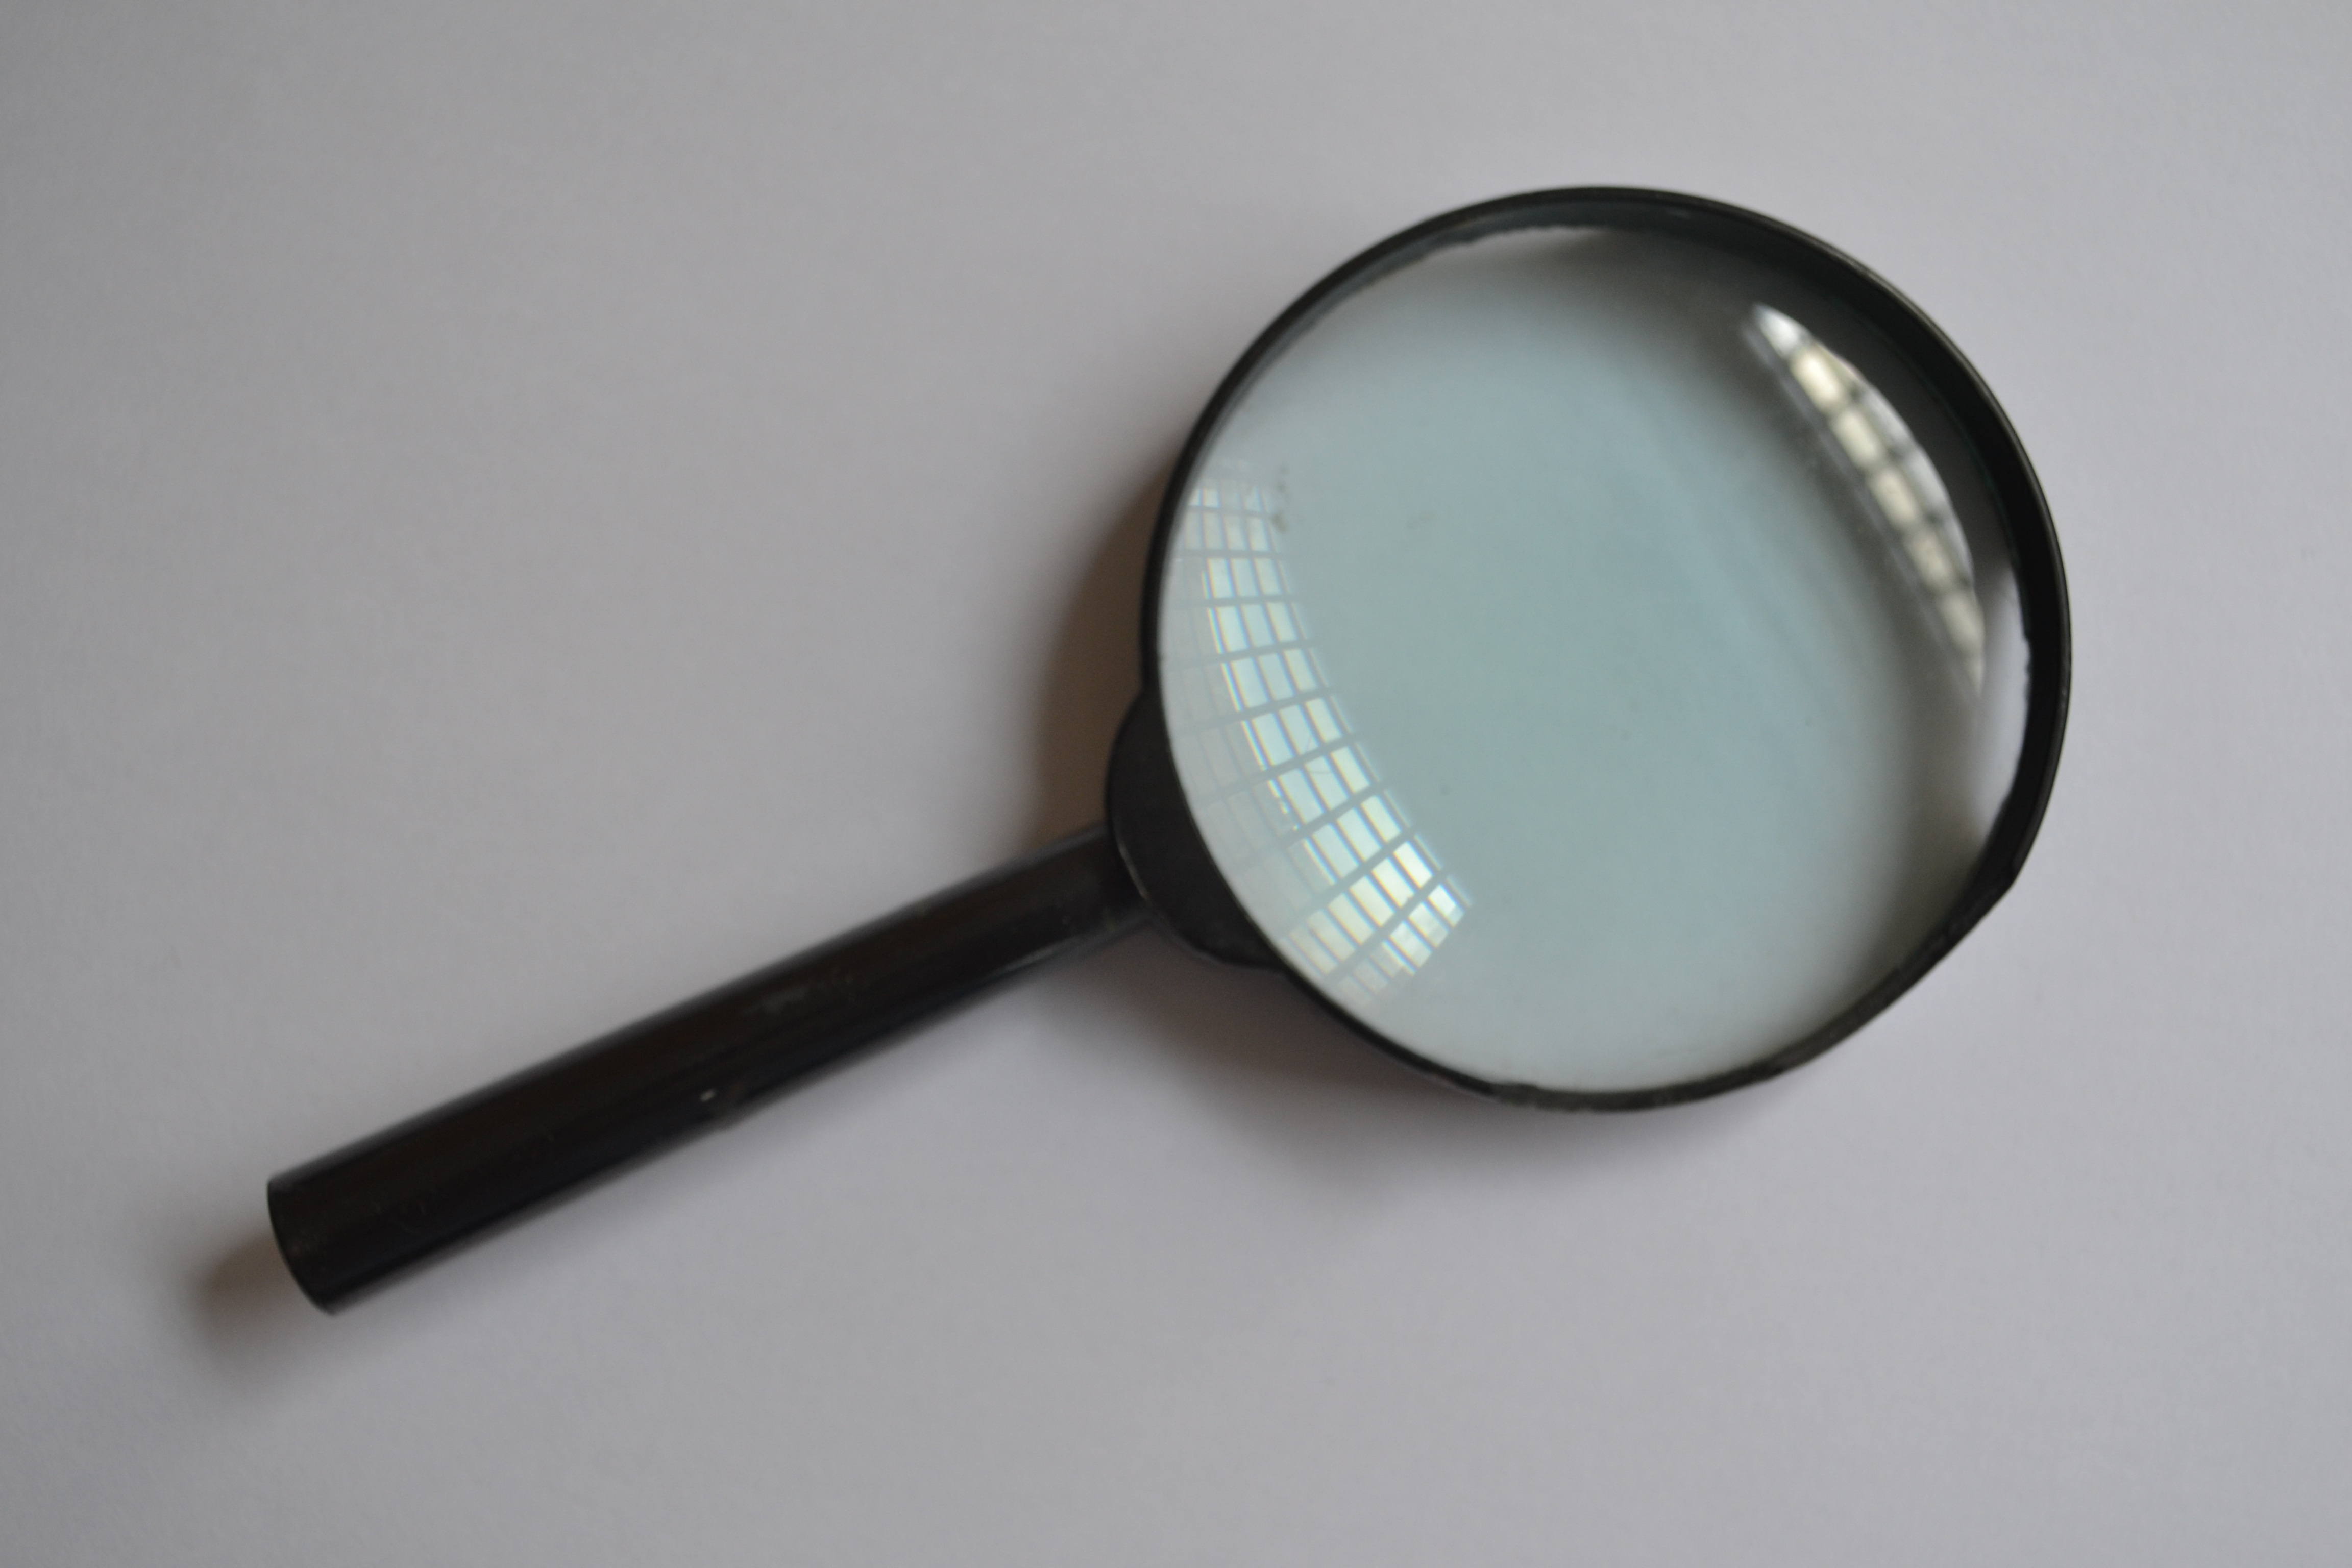
glass, lens, magnifying glass, product, eye, organ, search, increase